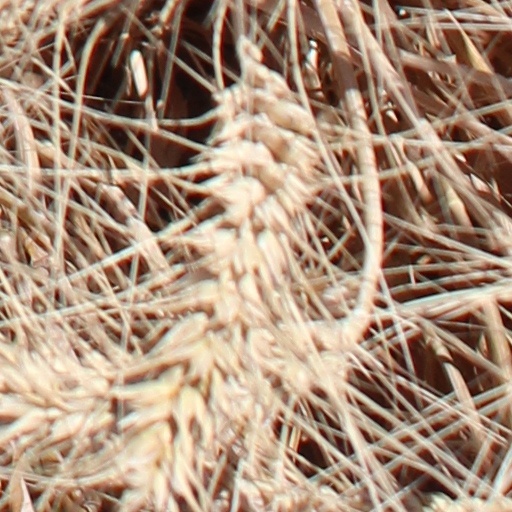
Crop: wheat